2002 in Bangladesh

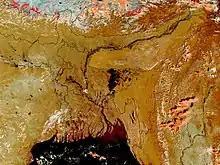
True-color image from NASA shows extent of flood on 5 August 2002.

In late summer 2002, heavy monsoon rains led to massive flooding in eastern India, Nepal, and Bangladesh, killing over 500 people and leaving millions homeless. There were an estimated 3.5 million victims of flooding in 30 out of 64 districts. Continuous heavy rainfall and water from the Meghalay hills in India had caused the flash floods.